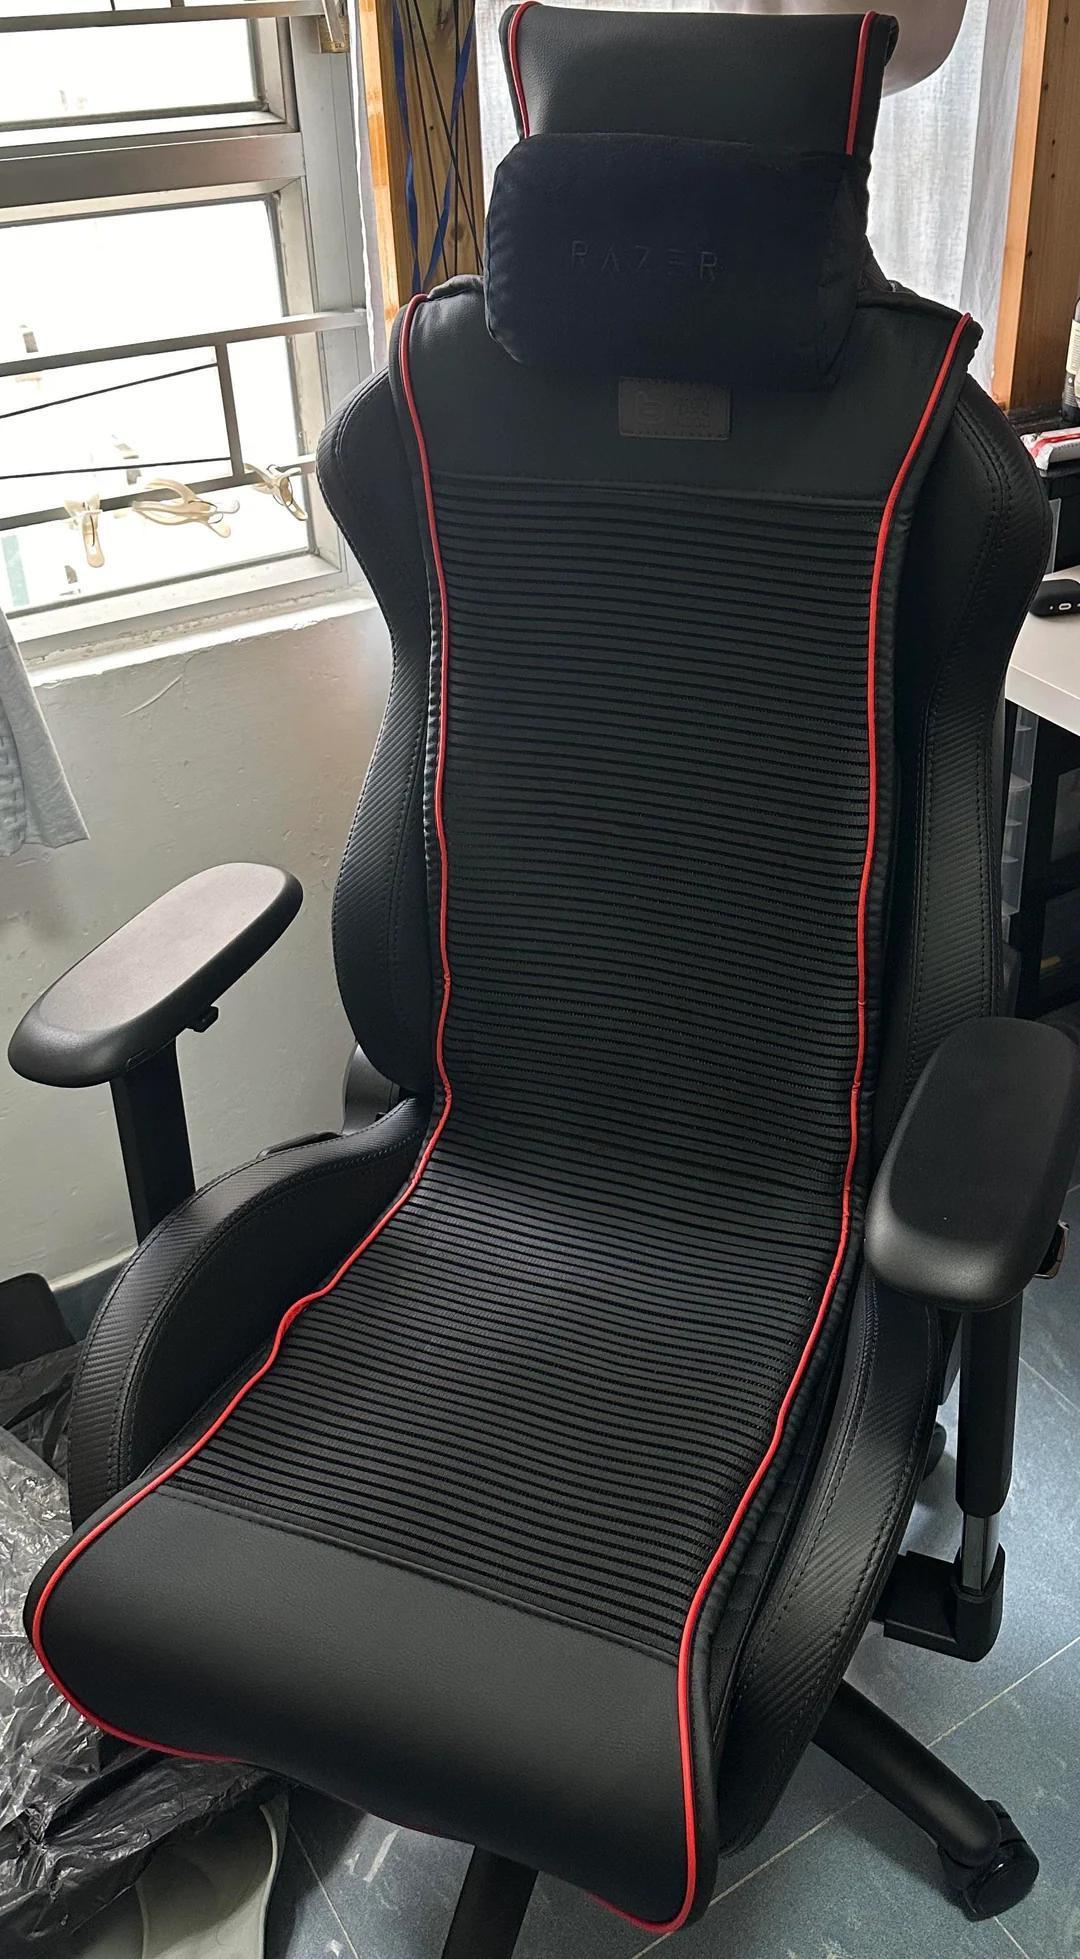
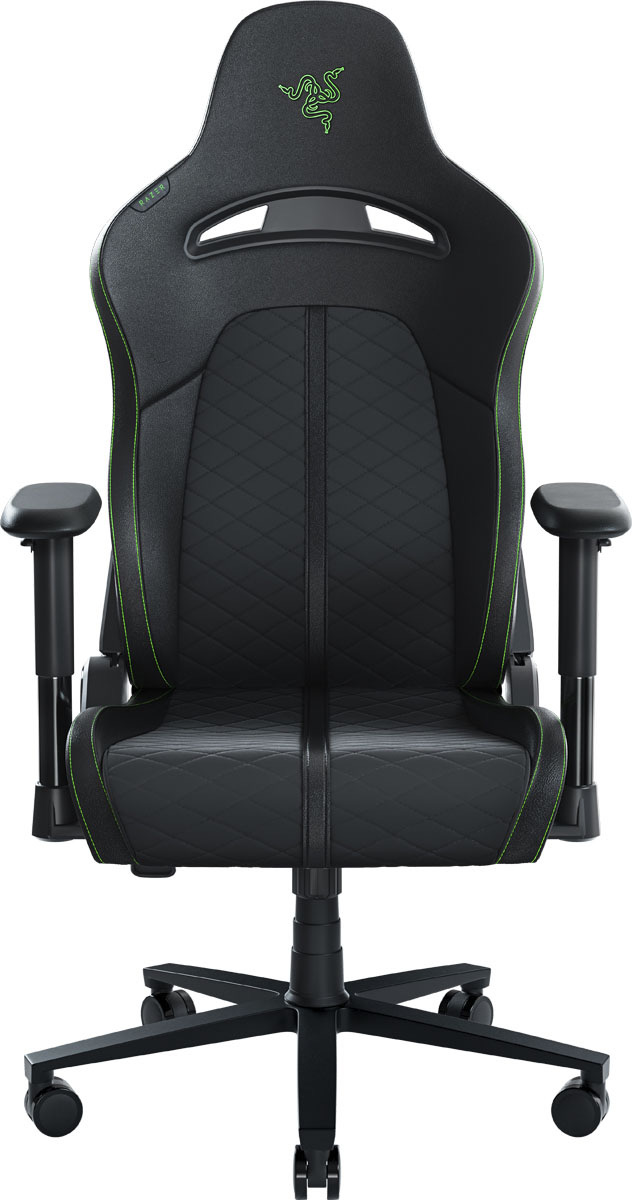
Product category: items_chair
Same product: no